Shoulder Arms (1939 film)

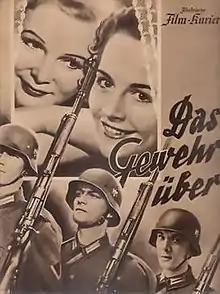

Shoulder Arms (German: Das Gewehr über) is a 1939 German drama film directed by Jürgen von Alten and starring F.W. Schröder-Schrom, Rolf Moebius and Rudi Godden. It was based on a novel by Wolfgang Marken. The film's German title refers to a word of command in the German drill book.